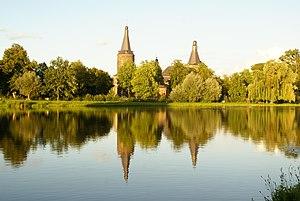
Hoensbroek (Pays-Bas): château d'Hoensbroek vu depuis l'étang du Droomvijver